Bigarade sauce

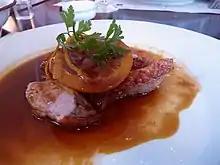
Duck a l'orange

Bigarade sauce is an orange sauce based on the gastrique, sugar camarelized with white vinegar. The name comes from the bigarade orange, which is nowadays mainly replaced by sweet oranges.